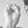
ASL letter: S